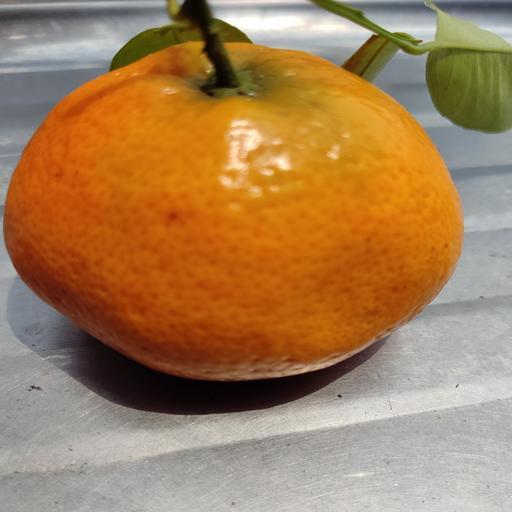
Crop type: Orange